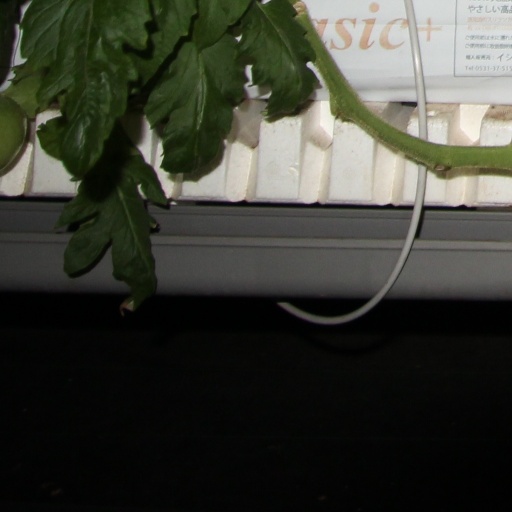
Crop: tomato